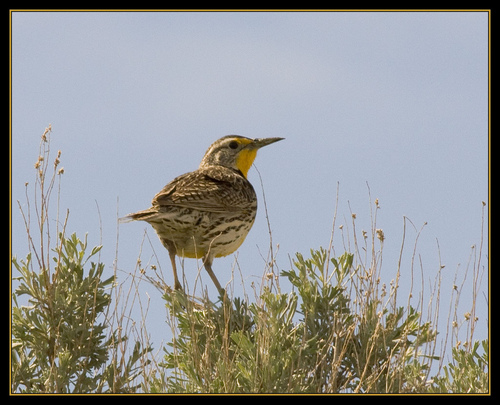
the bird has a long bill, puffy body and tiny thighs.
this bird has a large curved bill, a bright yellow throat, and a yellow eyebrow.
this is a white and brown spotted bird with a yellow throat.
this bird has a brown and white body, with a white belly and a yellow throat.
this a small light colored bird with a yellow throat and brow, the beak is long and pointy.
this particular bird has a white belly and brown secondaries and yellow throat
this yellow throated bird has multi browns, and flesh colored legs, with a dark tan beak.
this bird has a long thin beak, a light brown and yellow striped head, and a yellow breast
this bird is brown with white and has a very short beak.
a small grey white and black bird with a bright yellow throat.
Species: Western Meadowlark